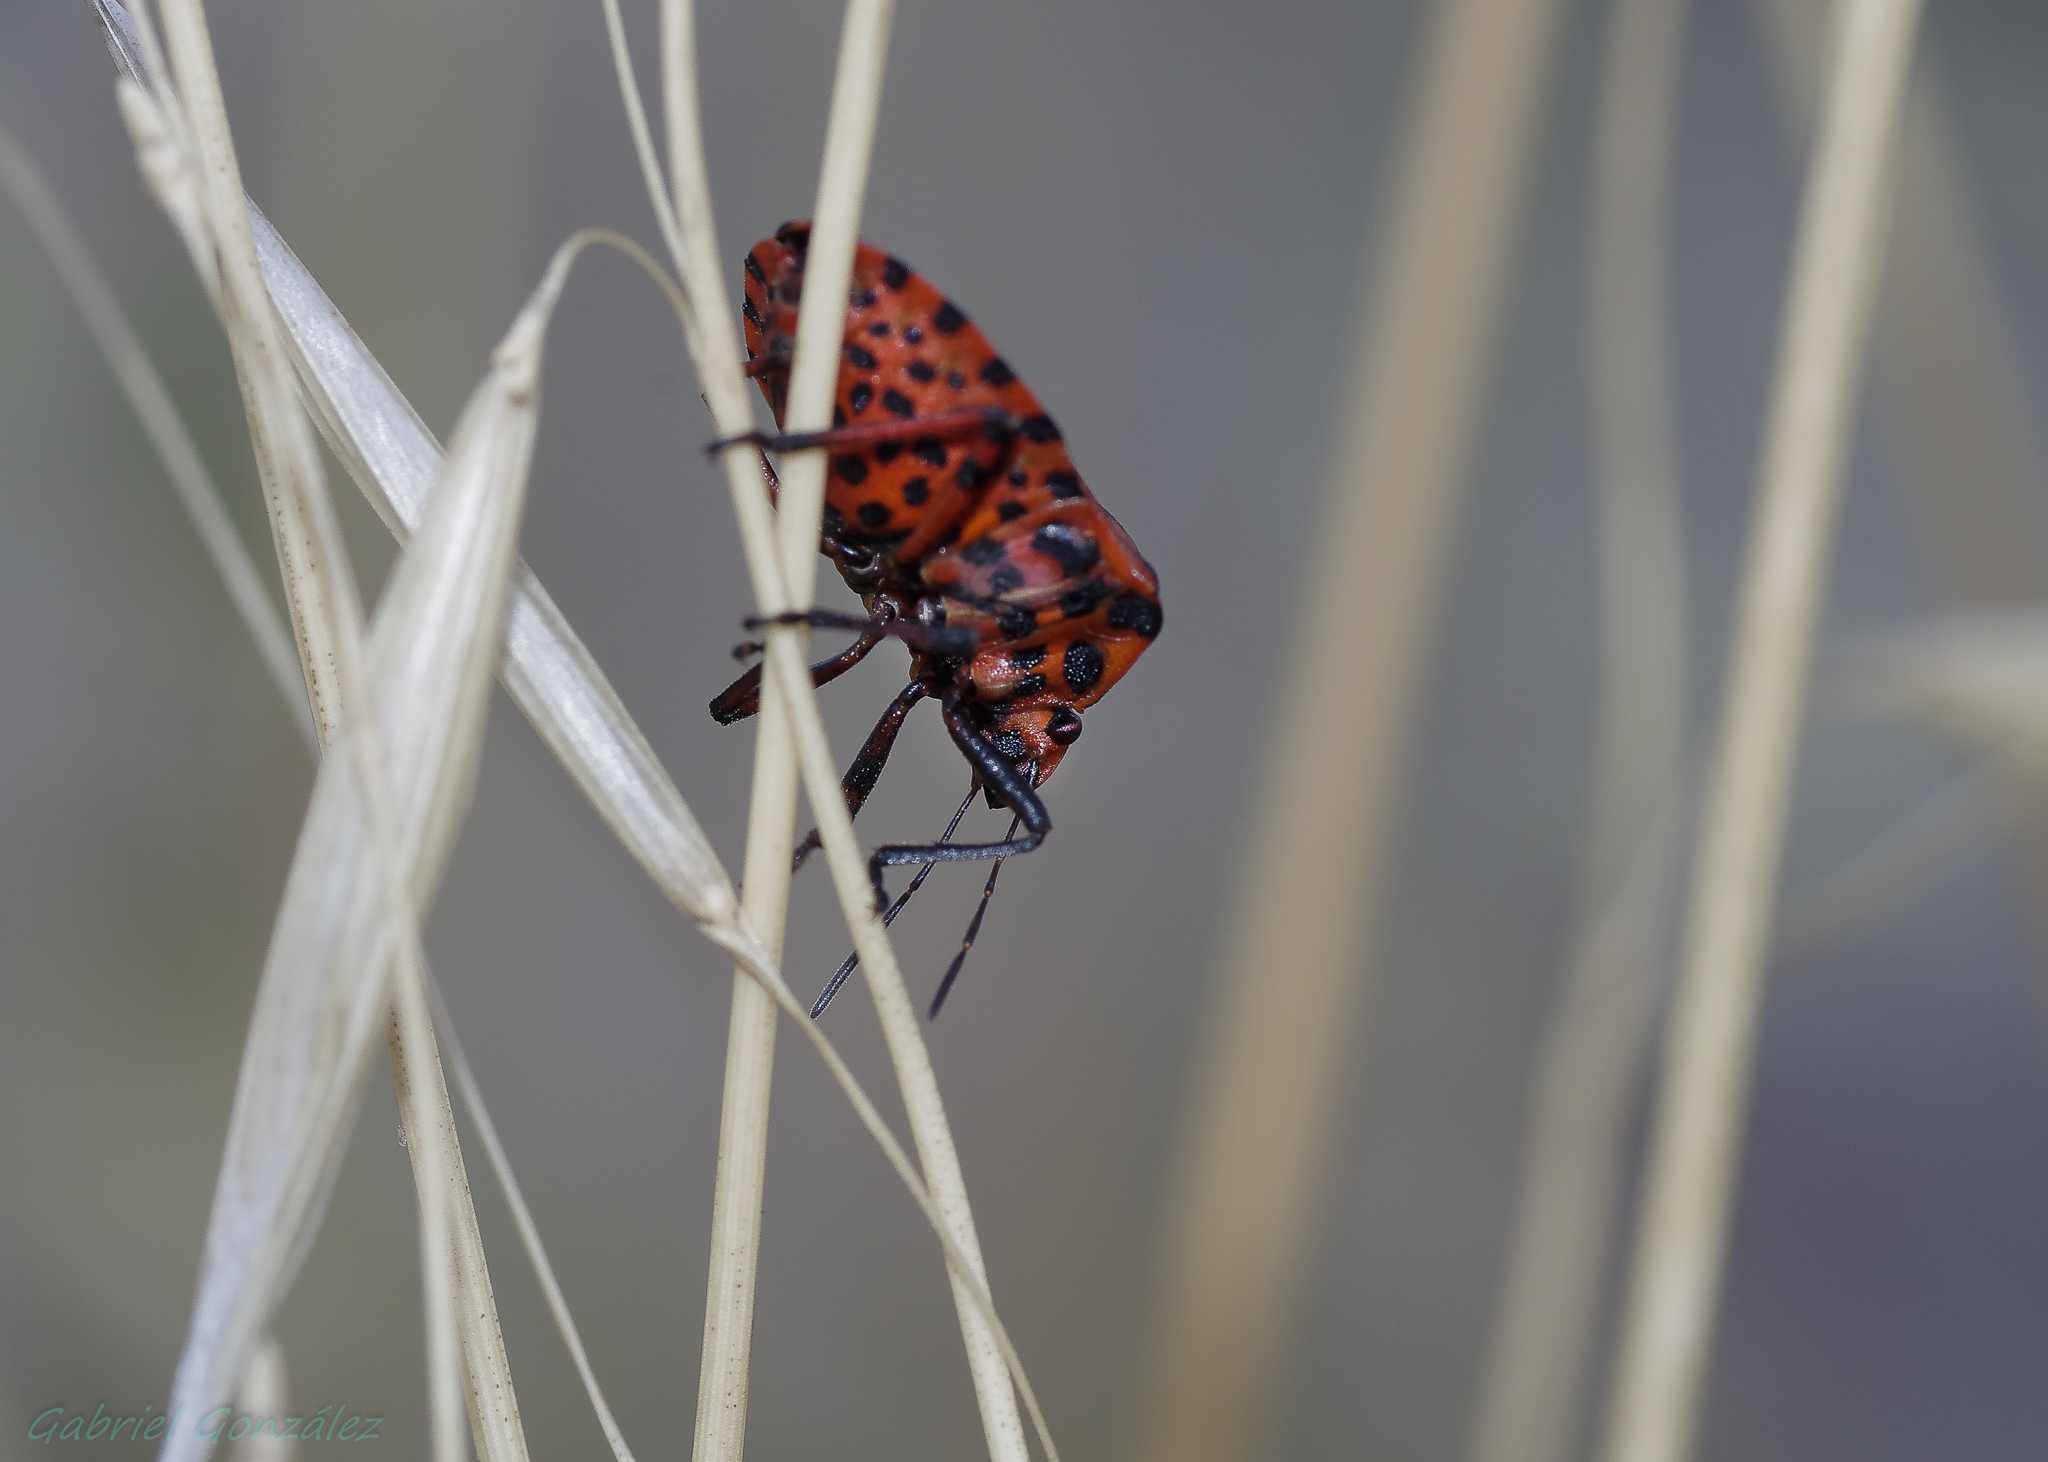
nature, wing, photography, insect, macro, blue, butterfly, fauna, lizard, invertebrate, close up, animals, naturaleza, tamron90mm, ggl1, gaby1, xovesphoto, animales, pentaxk5, gphoto, macro photography, arthropod, moths and butterflies